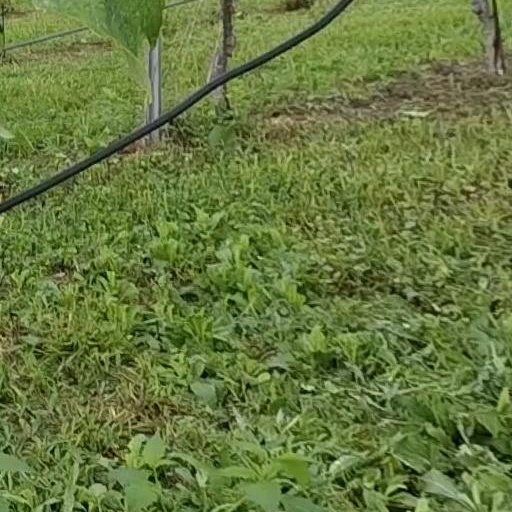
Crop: grape